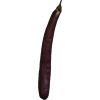
Label: Eggplant long 1